1755 Lisbon earthquake

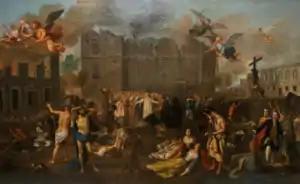
"Allegory of the 1755 Earthquake", by João Glama Ströberle (who depicted himself standing on a pile of rubble on the lower-right corner). In the upper-left corner is an angel holding a fiery sword, personifying divine judgement.

In less than a year, the city was cleared of debris. Keen to have a new and perfectly ordered city, the king commissioned the construction of big squares, rectilinear, large avenues and widened streetsthe new "mottos" of Lisbon.